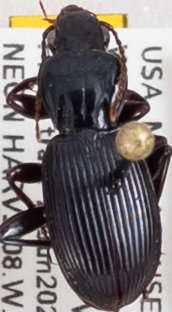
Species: Pterostichus tristis
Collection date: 2021-06-23
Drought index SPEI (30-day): -0.114
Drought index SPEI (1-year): -1.28
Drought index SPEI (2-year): -1.928